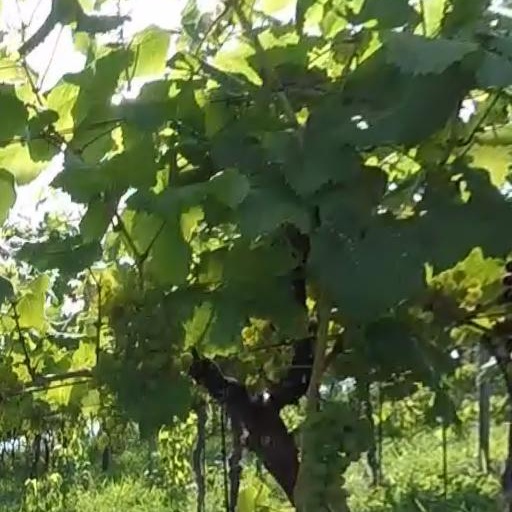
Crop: grape